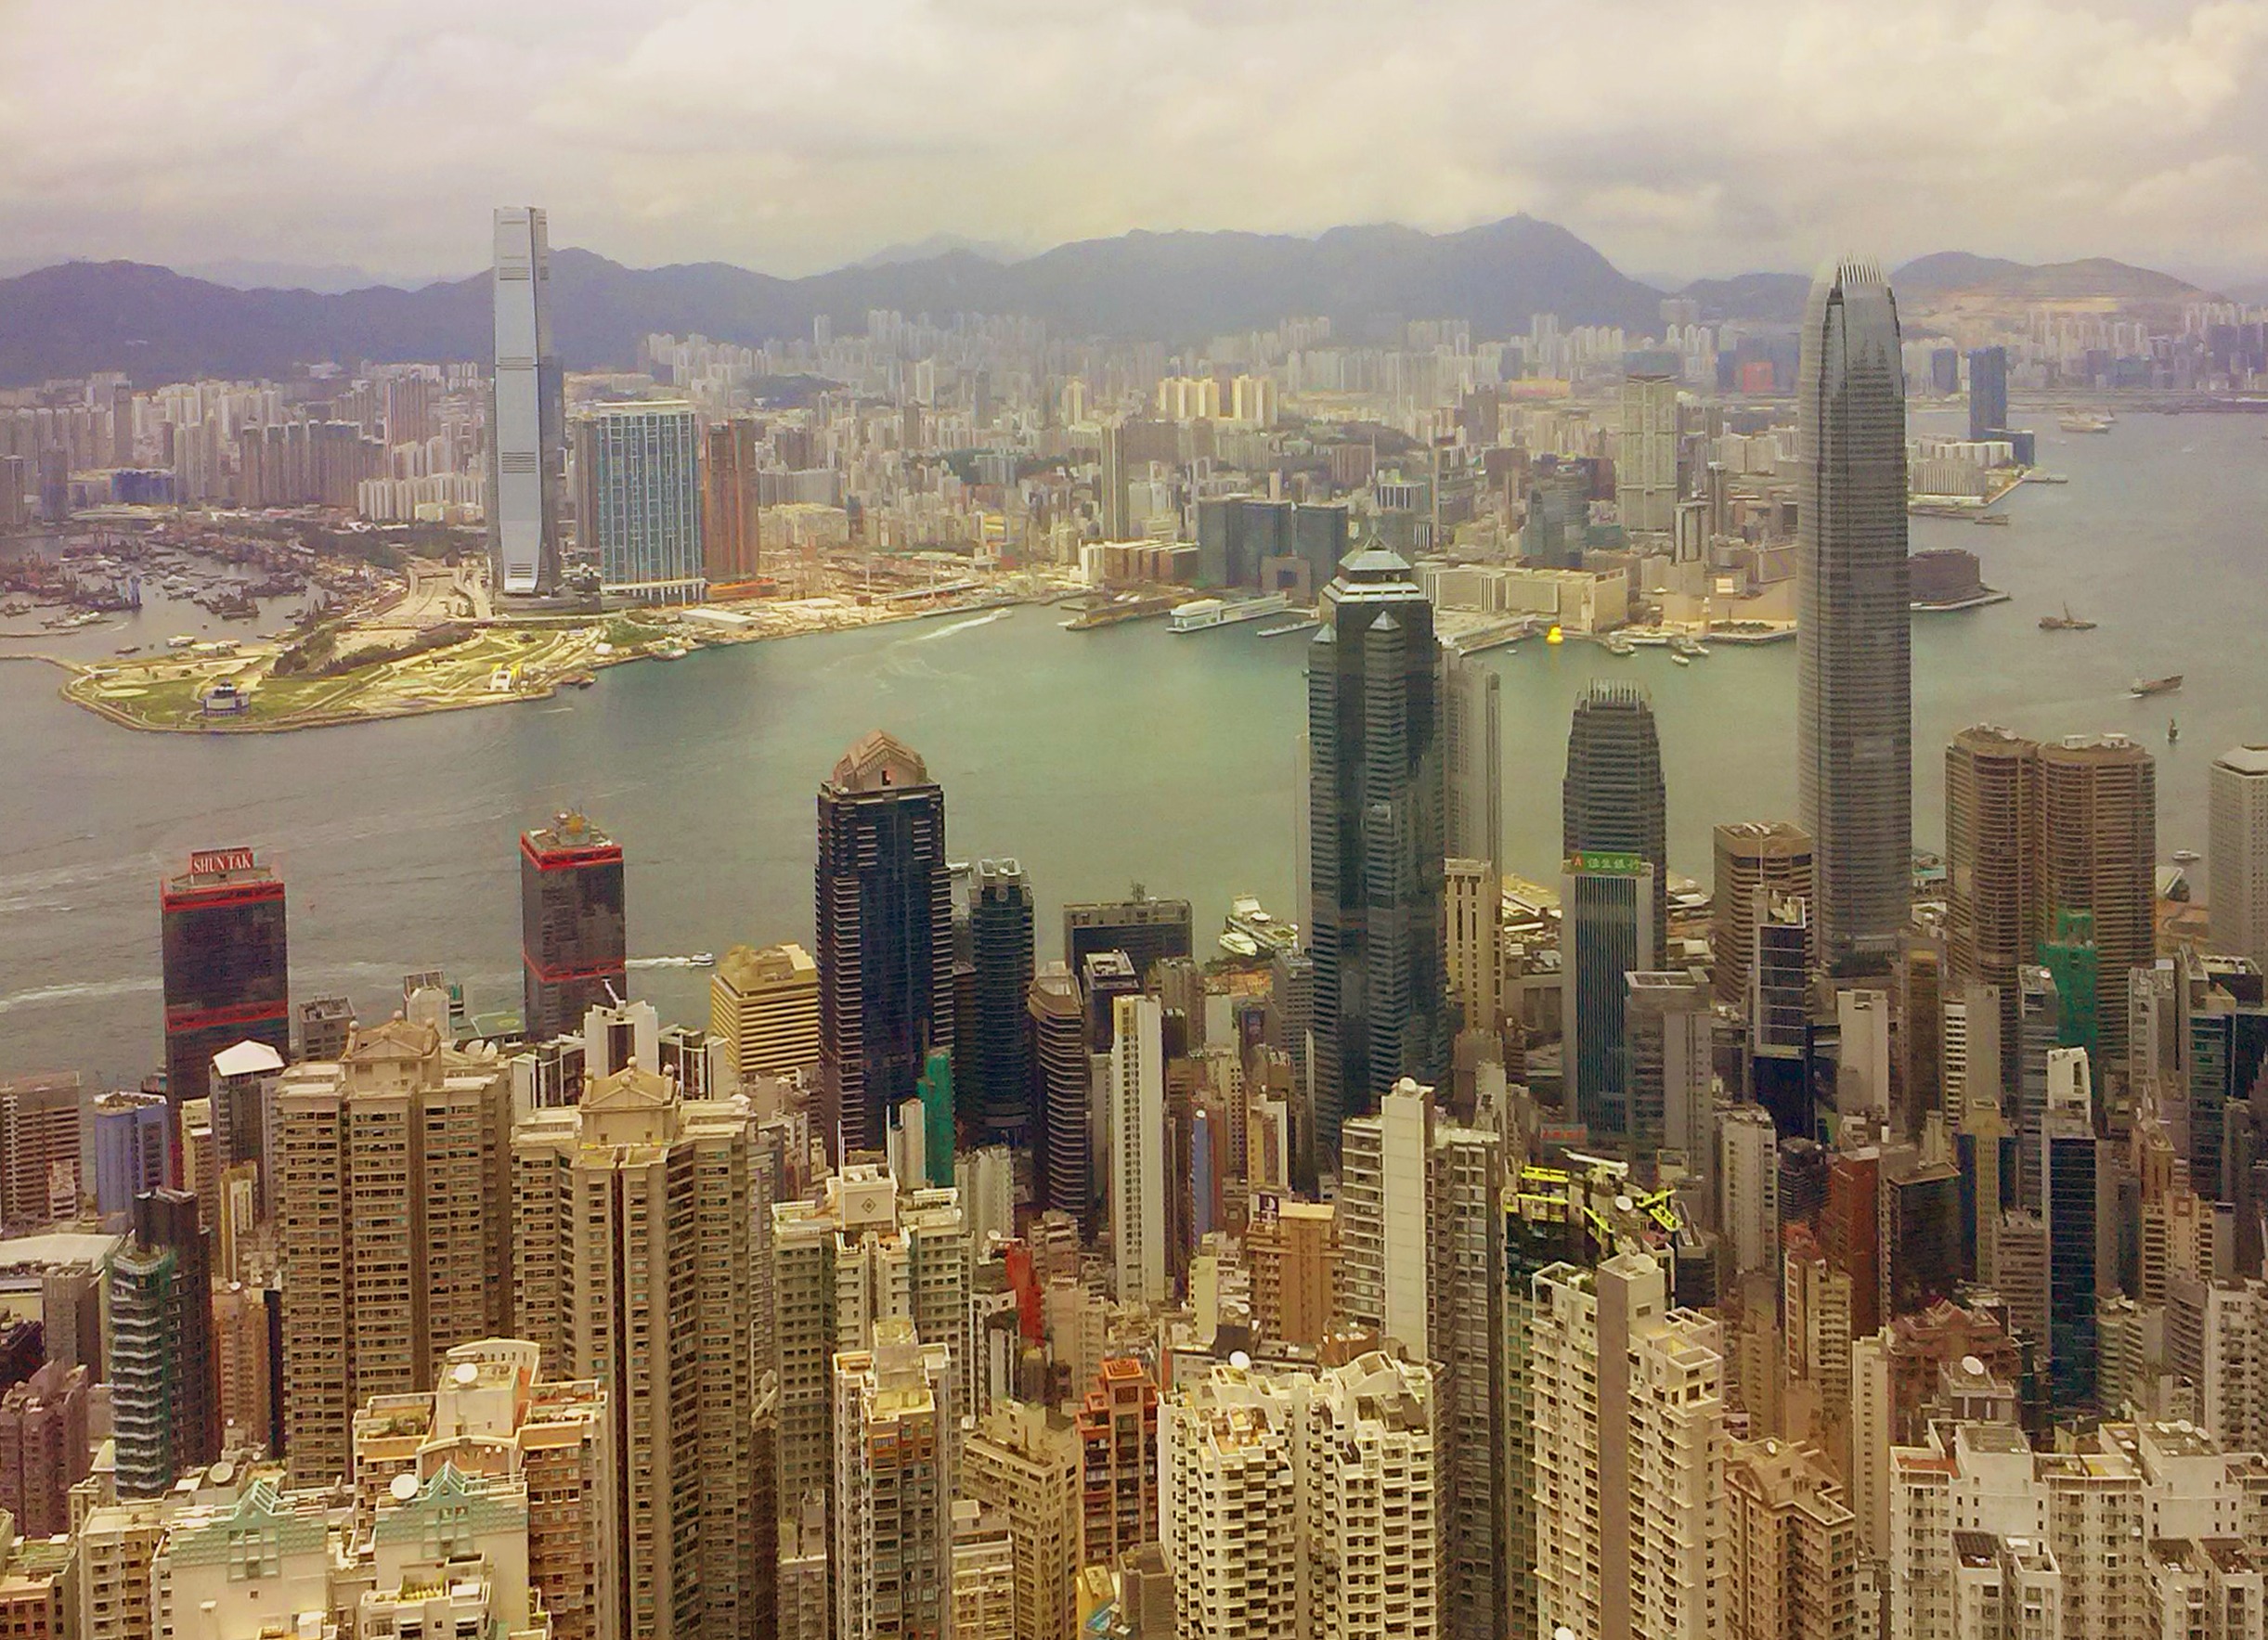
horizon, skyline, city, skyscraper, cityscape, downtown, evening, tower, landmark, tower block, hong kong, metropolis, neighbourhood, bird's eye view, aerial photography, urban area, residential area, geographical feature, atmospheric phenomenon, human settlement, metropolitan area